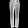
Label: Trouser